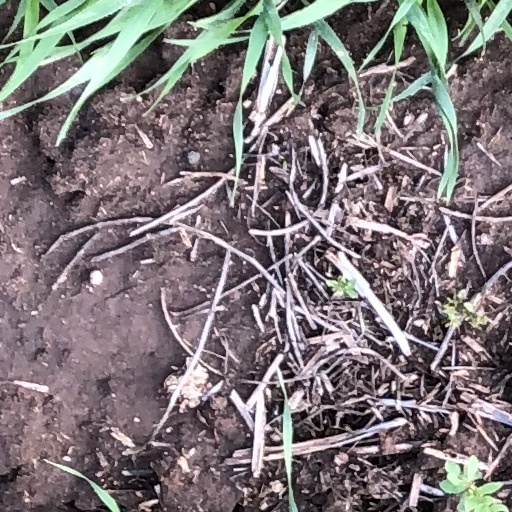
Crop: wheat